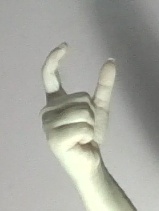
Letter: nun